Matatu

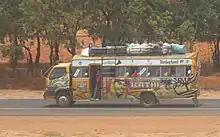
A matatu with luggage on top near Voi in 2022

"Matatu" were explicitly deemed legal in 1973, but it was only in 1984 that even the most basic regulatory framework was constructed for "matatu", when licensing and inspections were mandated.